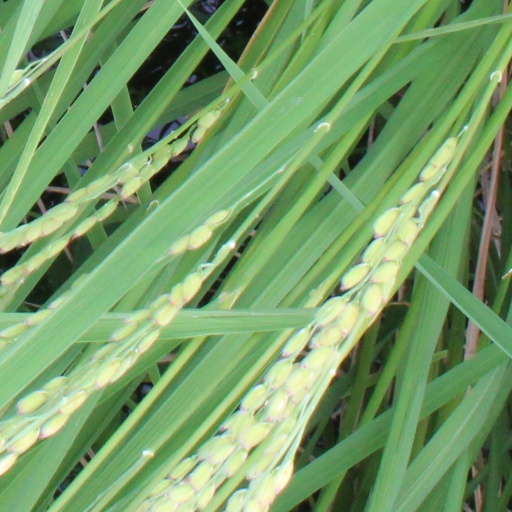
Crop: rice